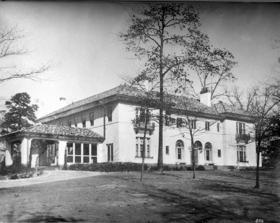
Building: Rainbow Terrace
Country: United States of America
Year built: 1922
This article is about Rainbow Terrace, now known as Lullwater Estate, the house of Lucy Candler Heinz. For the President's Mansion at Emory University, originally the residence of Walter T. Candler, see Lullwater House . Rainbow Terrace Rainbow Terrace, 1922 Location 1610 Ponce de Leon Avenue , Druid Hills Historic District (Atlanta, Georgia) Architect G. Lloyd Preacher Rainbow Terrace library, 1922 Rainbow Terrace , now known as Lullwater Estate , is the Mediterranean-style Atlanta mansion built for Lucy Beall Candler Owens Heinz (1882–1962), daughter of Coca-Cola co-founder Asa Griggs Candler . The architect was G. Lloyd Preacher , the architect of Atlanta City Hall . It is located at what is now 1610 Ponce de Leon Avenue in the Druid Hills Historic District . Henry Heinz was shot by a burglar at Rainbow Terrace in 1943. A domestic servant was convicted of the crime, but rumours persisted that a relative murdered him. The mansion itself is now divided into condominiums, and is now surrounded by townhouses, all together forming a complex. References